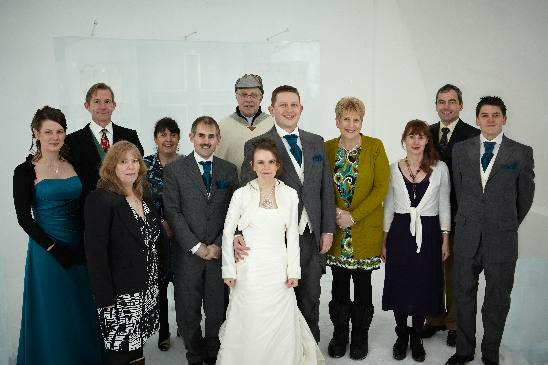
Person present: Yes